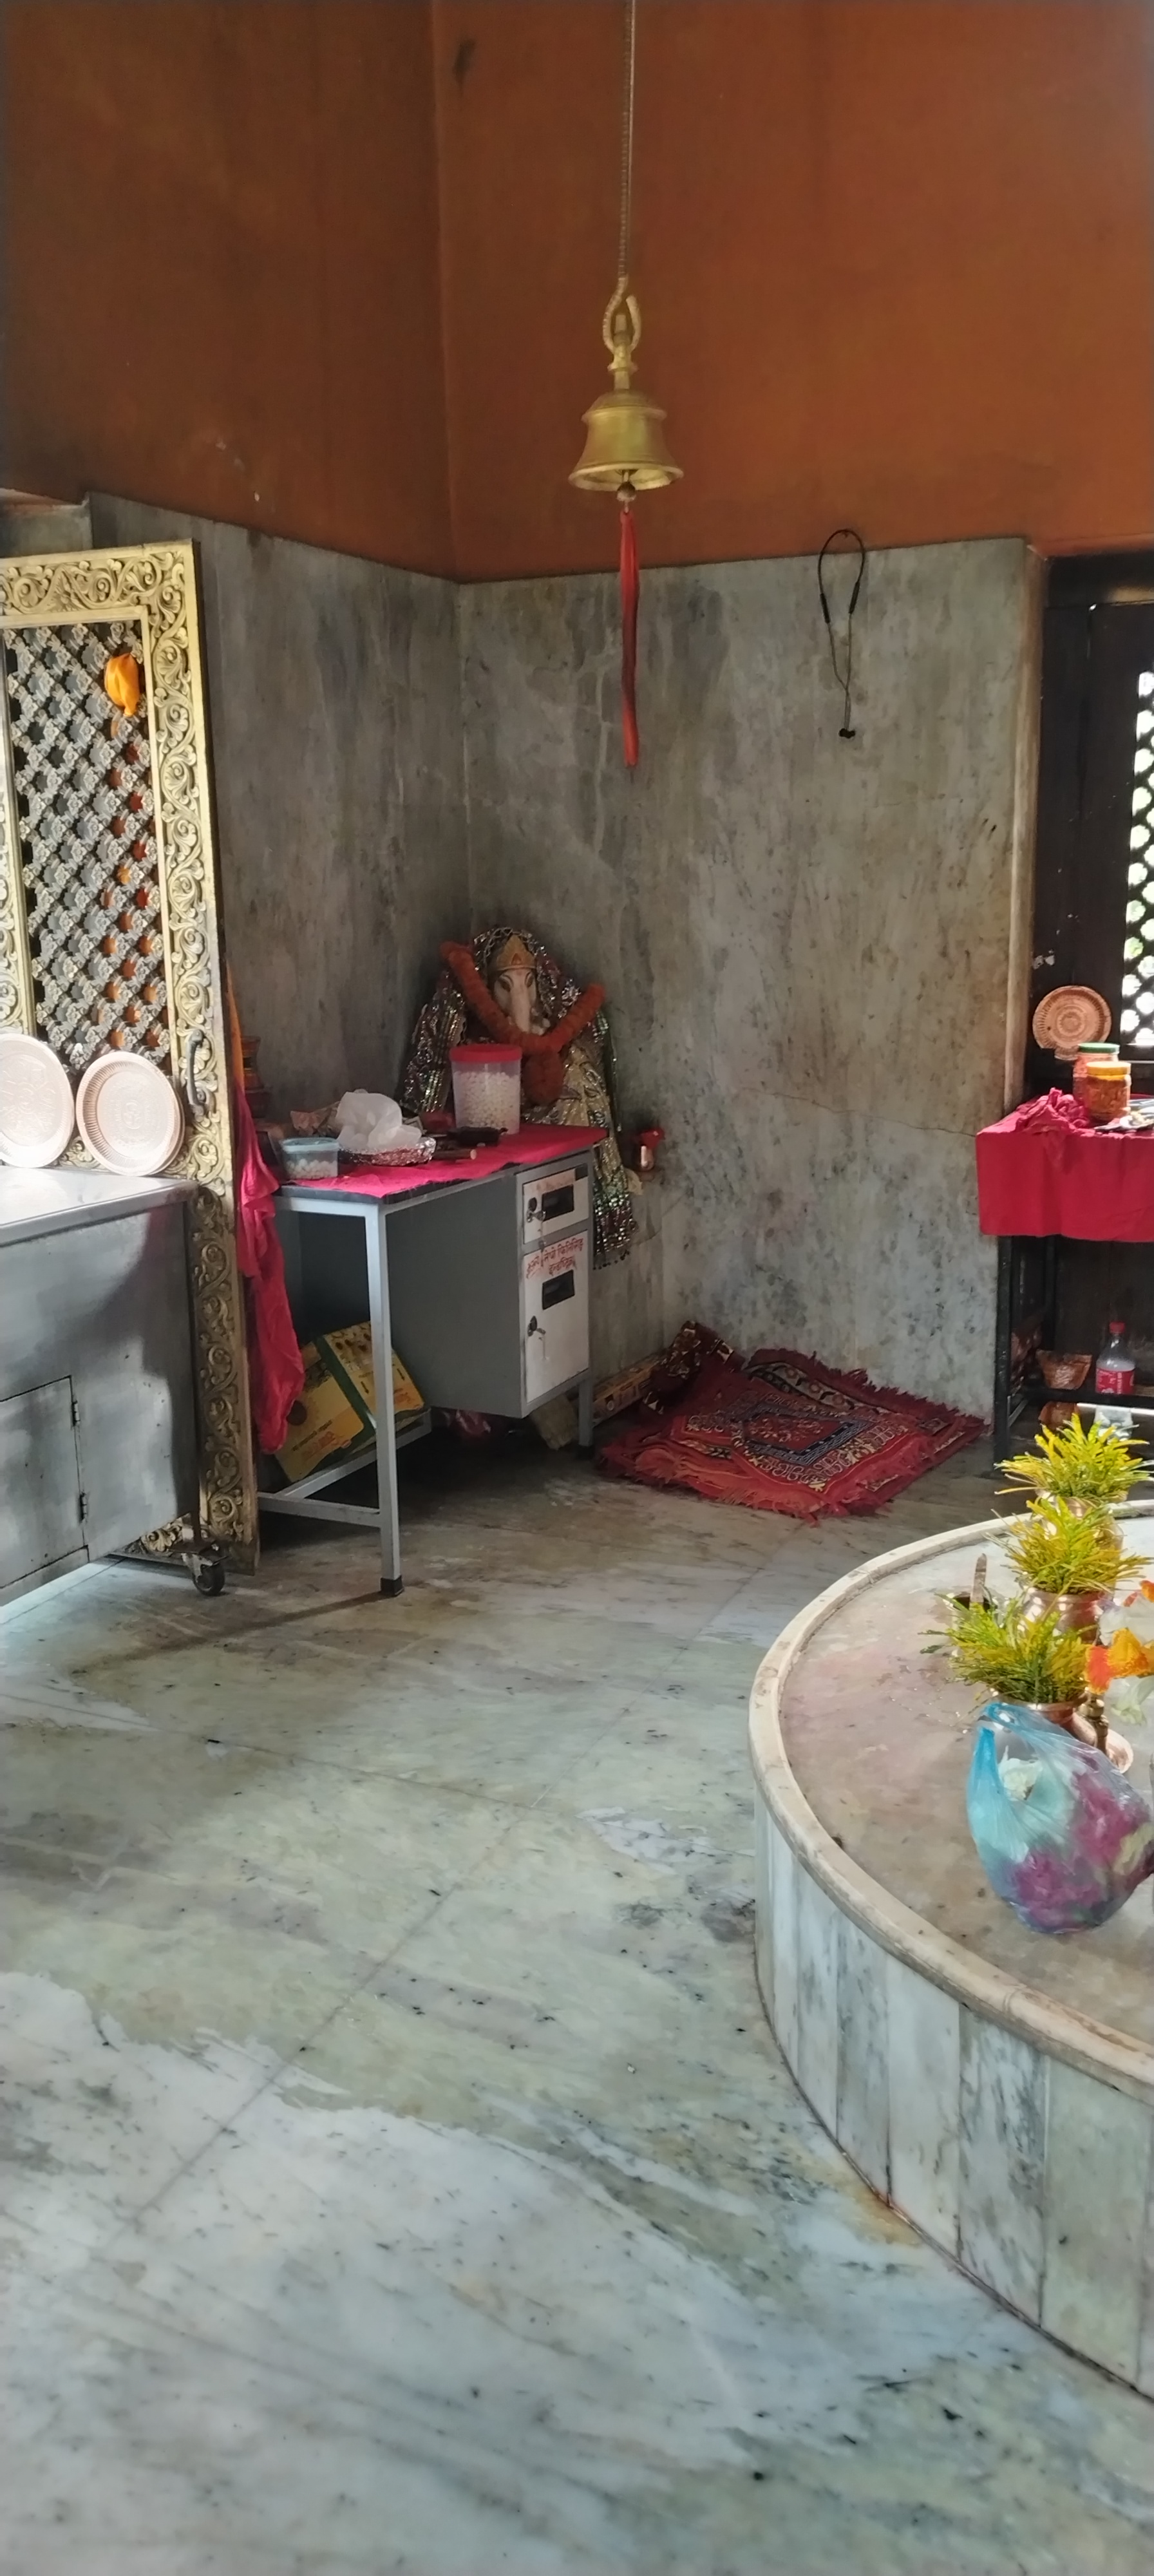
Heritage site: MahaKaleshwor_Shiva_Temple